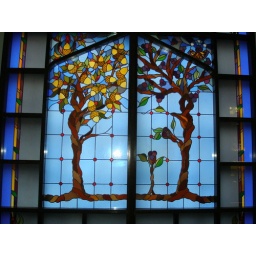
Lovely stained glass windows in the Wichita high school where the Yarn Harlot spoke.